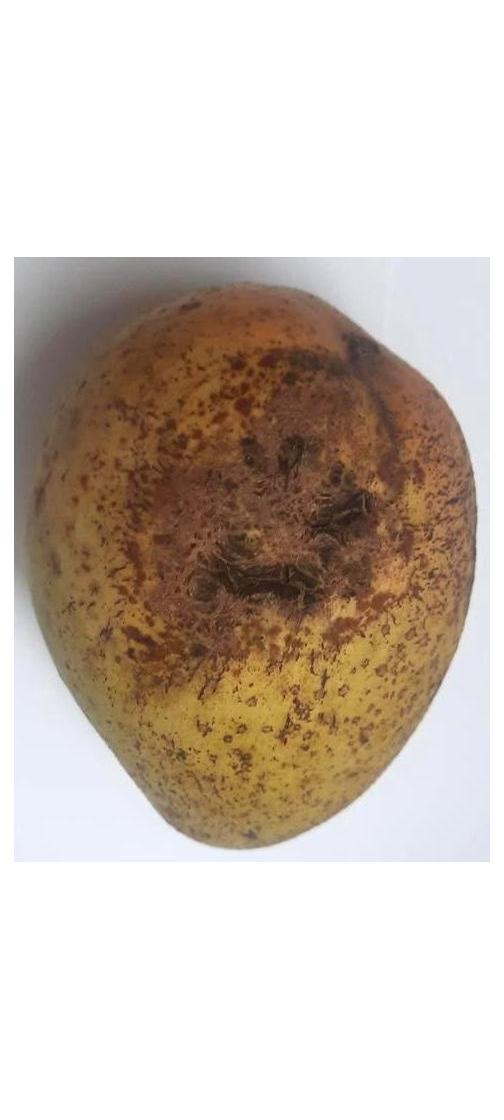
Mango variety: Ashshina Classic